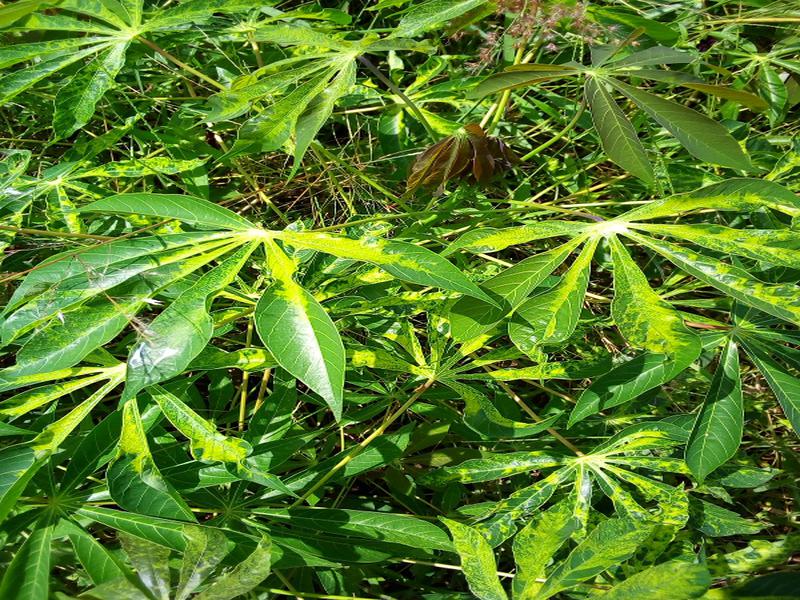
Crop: cassava
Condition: mosaic_disease